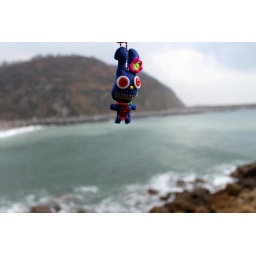
Walking on water ;) Stop over on the road to Portugal